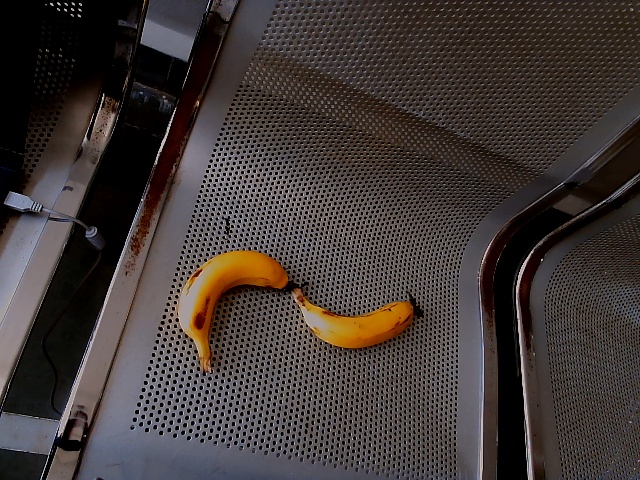
Label: Ripe_Banana